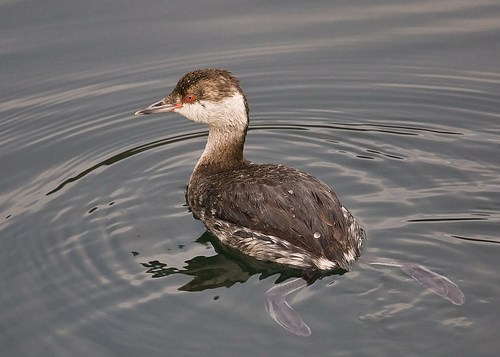
the brown bird had red eyes and a light colored neck.
the bird has a red eyering, curved throat and a long bill.
the bird has a brown crown and white curved neck with brown body.
a brown bird with a long neck long beak and red eyesa medium bird with gray and white feathers and orange eyes.
this bird has a red eye ring, brown head, yellow cheek, and brown feathers covering the rest of its back.
this brown bird has a somewhat long neck, red eye and a white throat.
this bird has wings that are brown and has a long bill
this bird has a long neck and orange eyes with brown wings.
a large bird that is brown and white, has a red eye, a large neck, and a long beak that is pointy.
Species: Horned Grebe